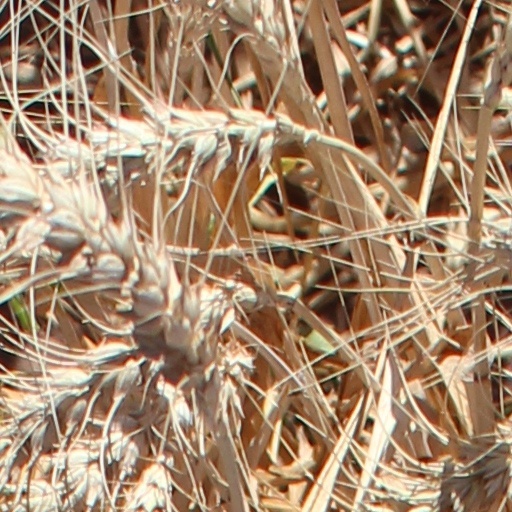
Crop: wheat